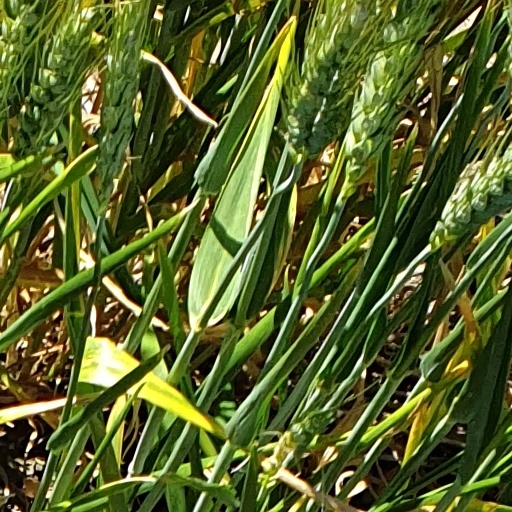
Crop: wheat